Women in Bahrain

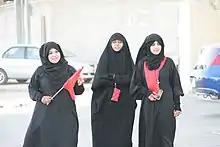
Bahraini women wearing the hijab

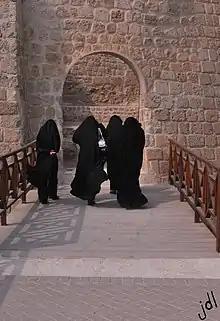
Four Bahraini women clad in black, seen from the back, walking towards a stone gate.

The traditional garments of women in Bahrain include the "jellabiya", a long, loose dress, which is one of the preferred clothing styles for the home. Bahraini women may practice the "muhtashima", partially covering the hair, or the "muhajiba", fully covering the hair.